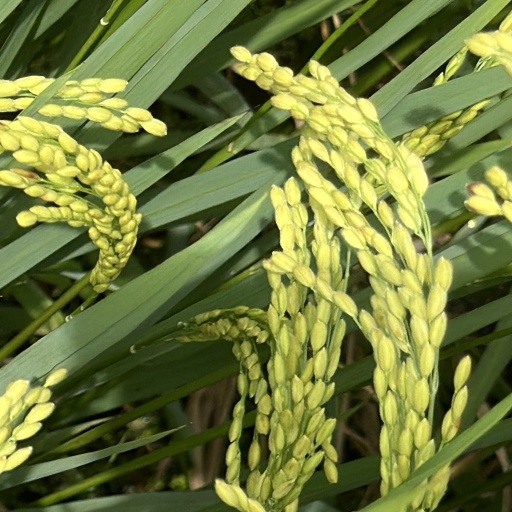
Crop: rice